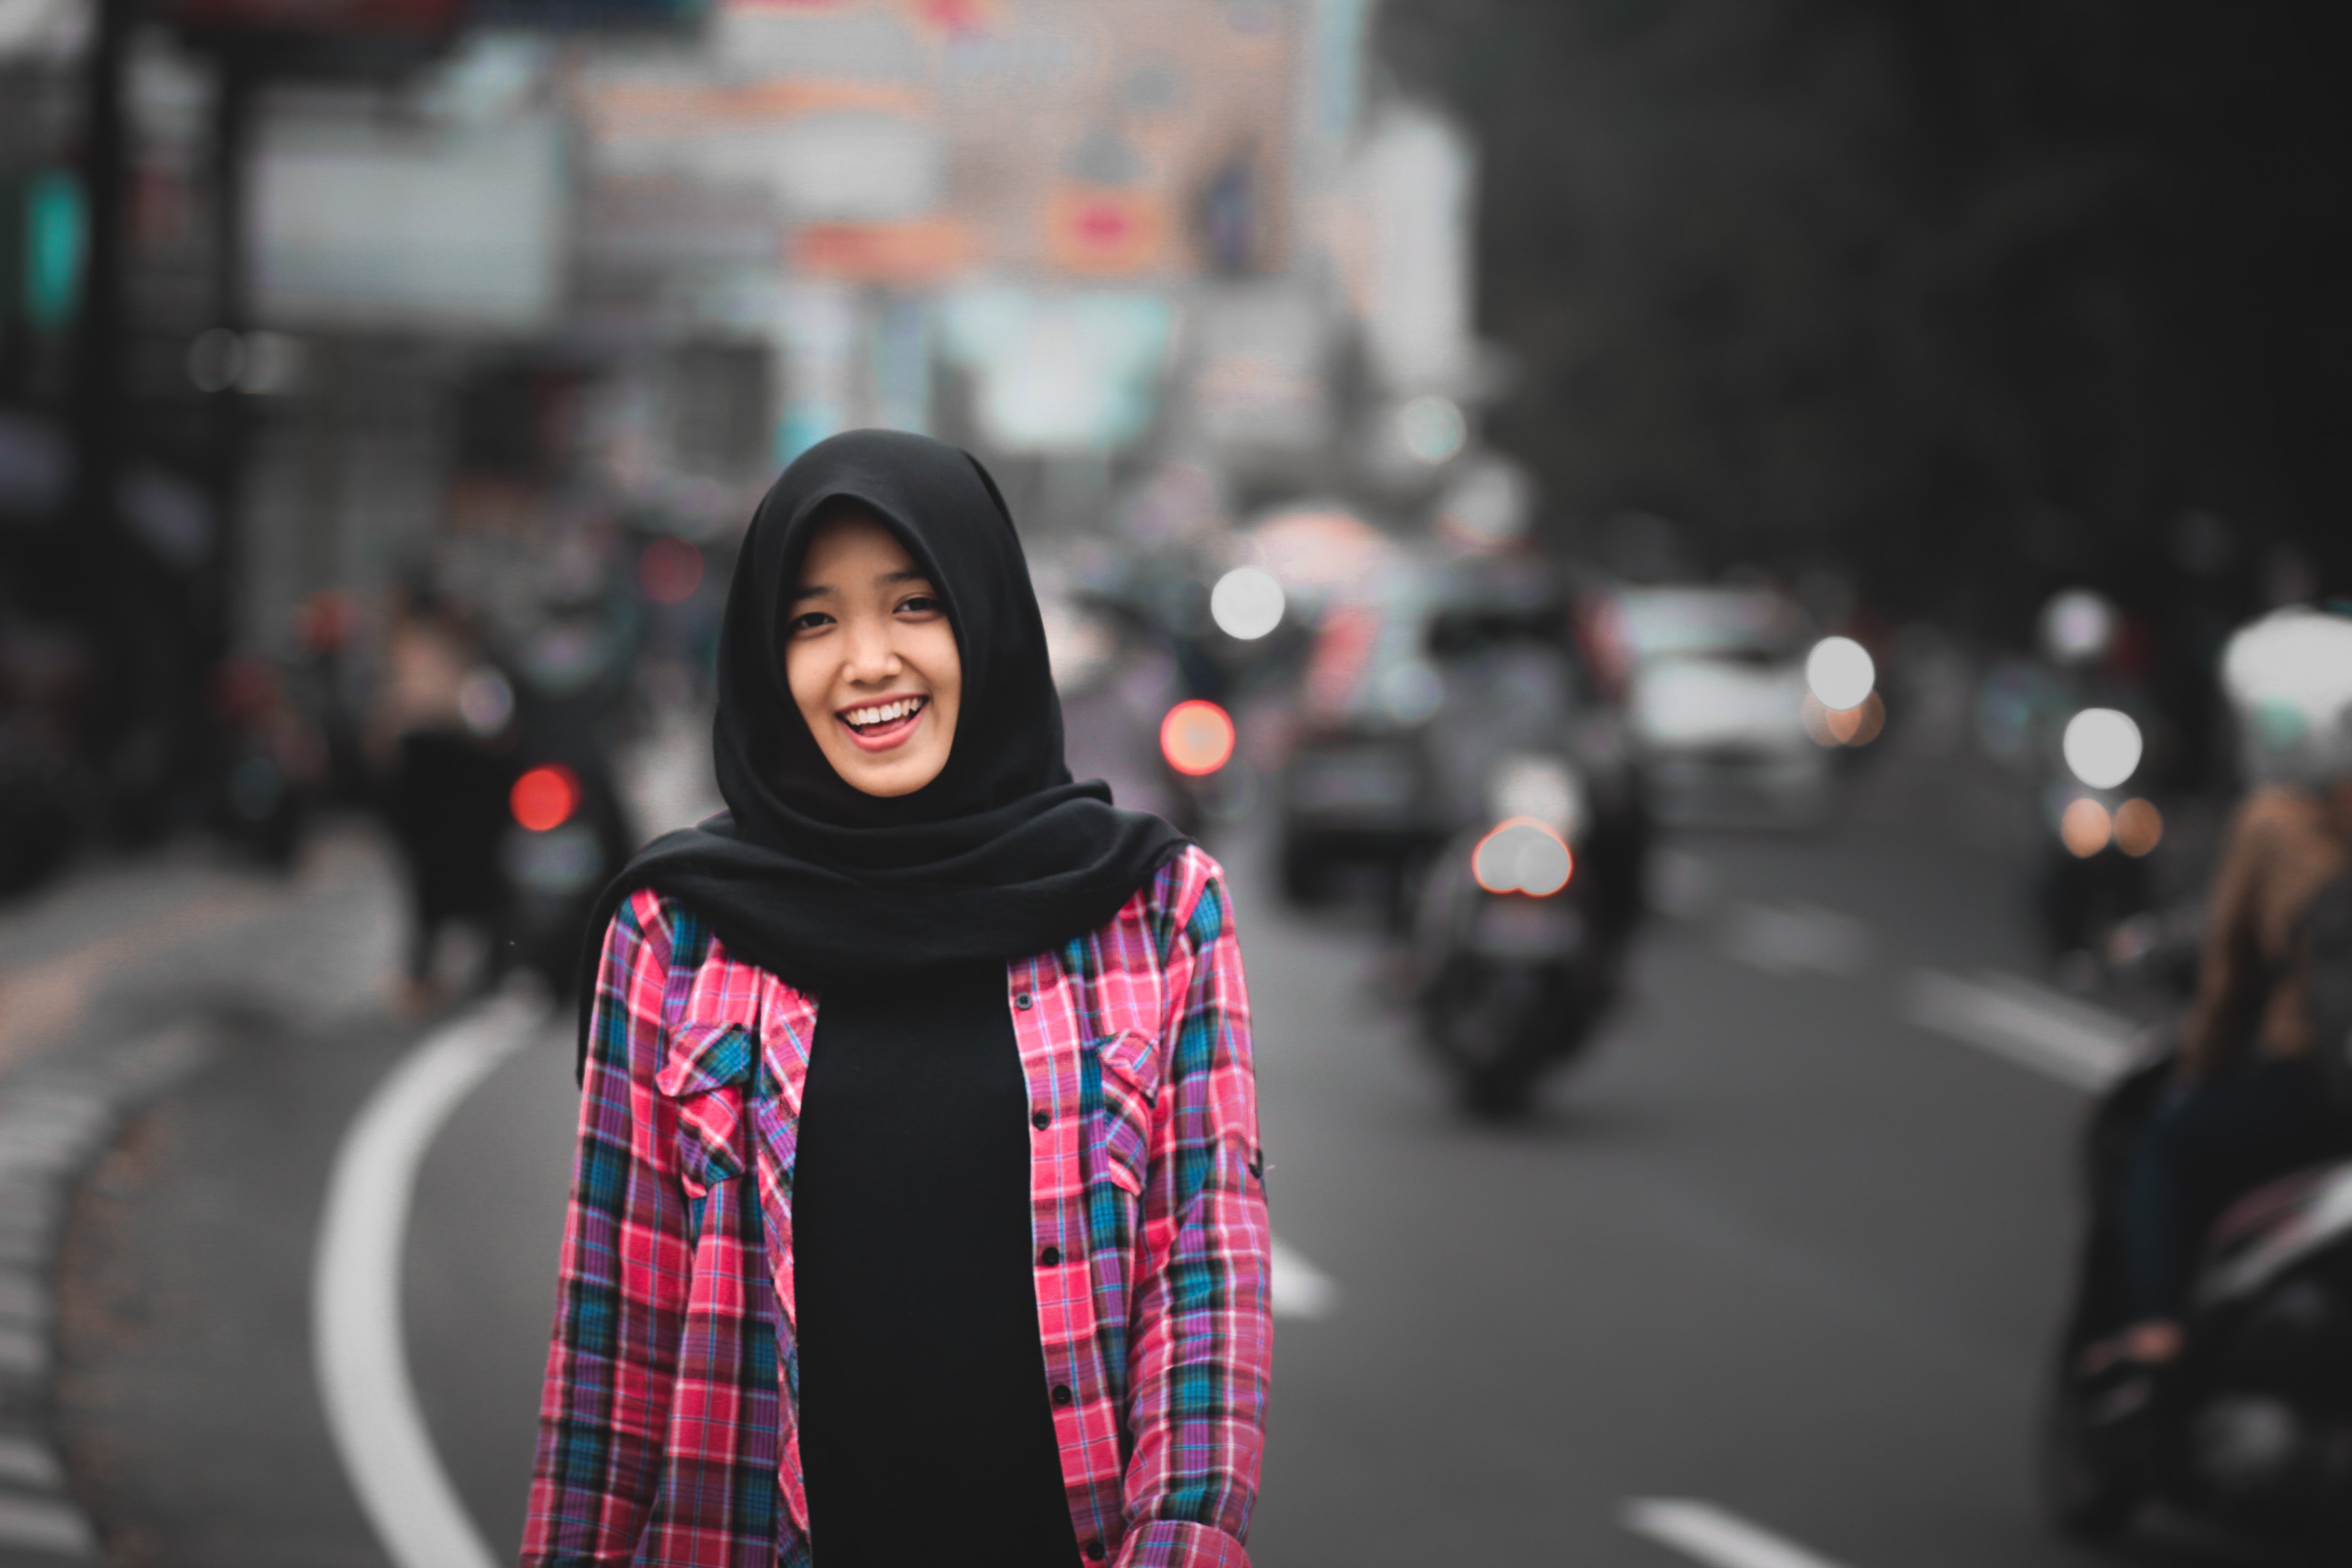
face, photograph, people, plaid, street fashion, street, beauty, snapshot, fashion, skin, urban area, lighting, pattern, pink, road, tartan, design, eye, infrastructure, pedestrian, human, photography, lip, textile, smile, portrait photography, city, black hair, winter, style, vacation, nonbuilding structure, tourism, crowd